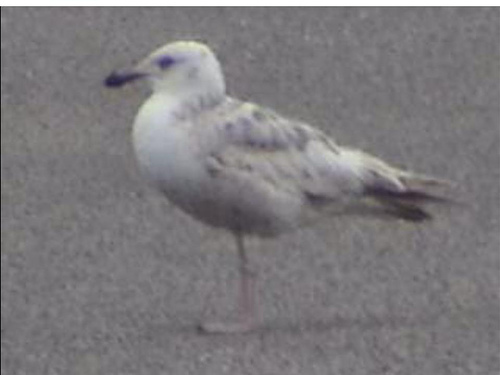
this bird is a white bird with a long body and small headand wingsthat are a gray color.
this seabird has tall legs with webbed feet and an overall light grey color.
this bird is white and black in color with a curved black beak and white eye ring.
this large bird is colored in mottled shades of gray with small black accents.
a white bird with light grey wings and a long flat bill.
this bird has wings that are grey with a white belly
this bird has a white breast and a dark grey spotted back.
the bird has white spotted wings, a white head, a black beak and grey feet.
this bird has a white throat and breast and a black bill.
this large sized off white shore bird has a long slender sharp pointed beak and features a mottled group of white, black and gray feathers that gives the bird a slightly camouflaged appearance.
Species: Slaty Backed Gull